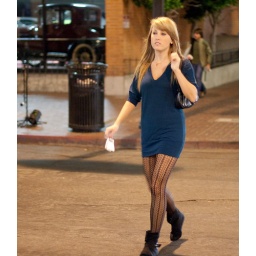
Promo girl in blue